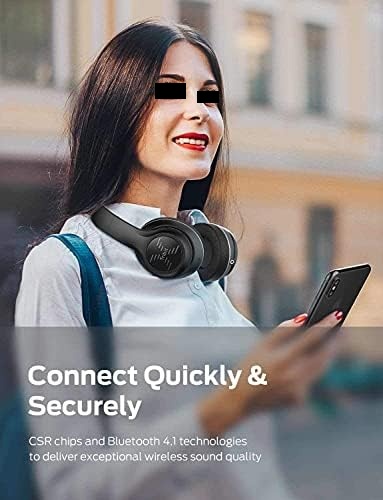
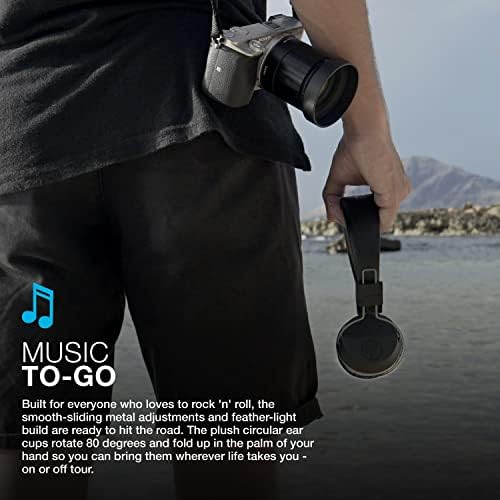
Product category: headphones
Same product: no